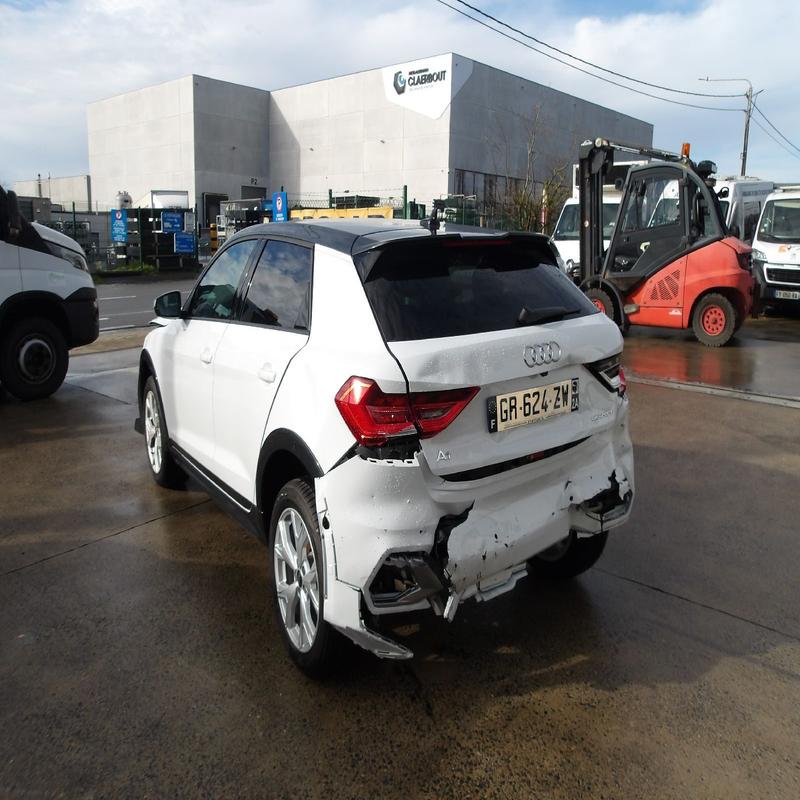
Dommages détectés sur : capot, aile arrière droite, aile arrière gauche, malle, feu arrière droit, feu arrière gauche, pare-choc arrière, plaque d'immatriculation arrière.
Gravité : majeur